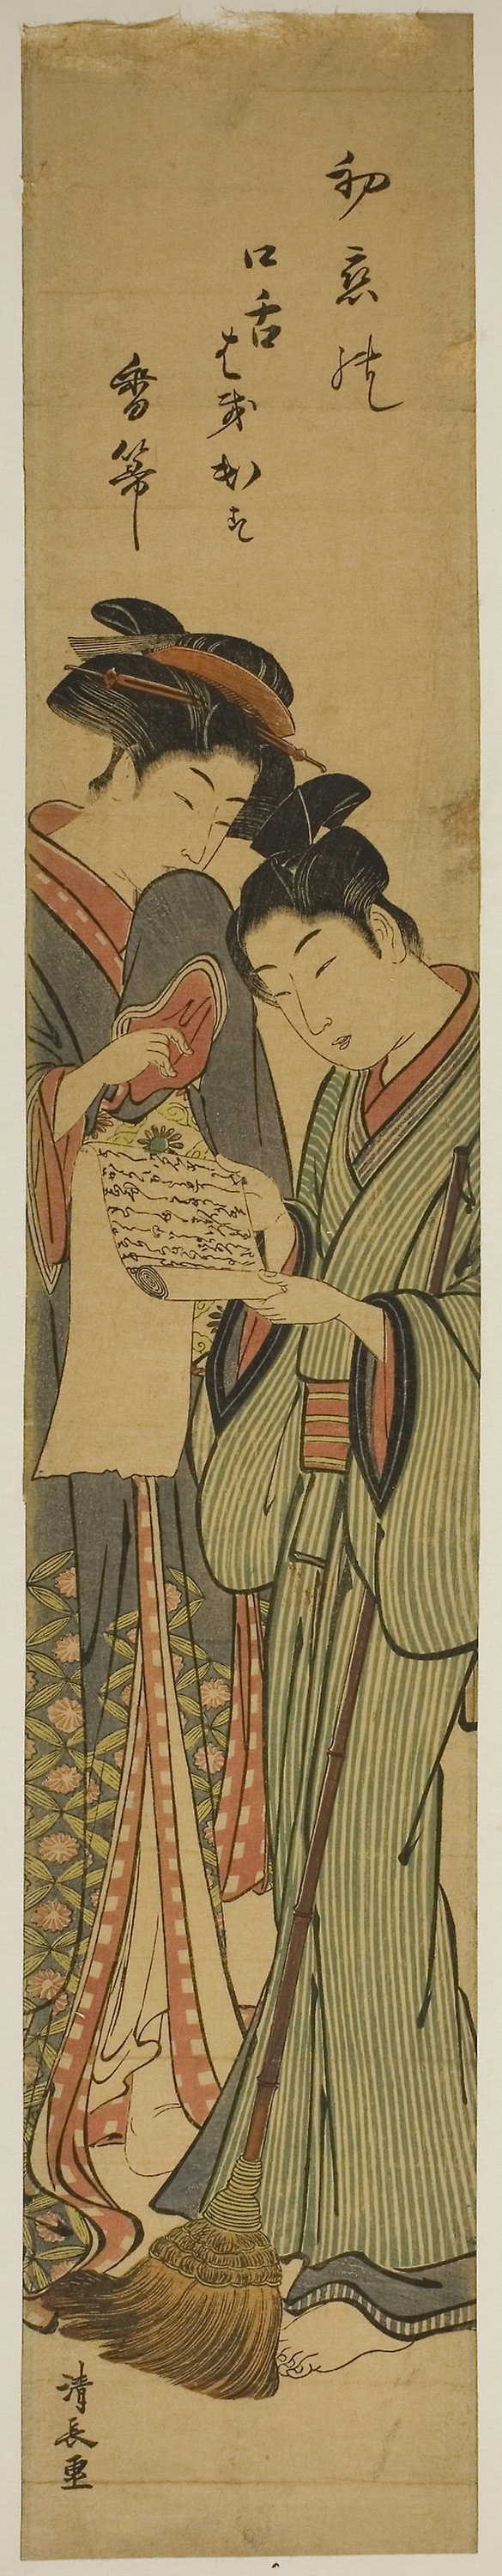
art, painting, illustration, prophet